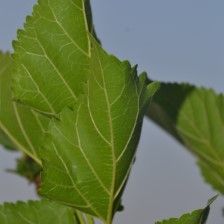
Variety: ChiangMaiBuriram60